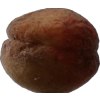
Label: peach